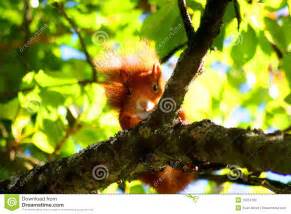
Label: scoiattolo